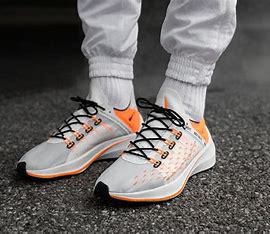
Brand: Nike
Model: Exp X14